Adil Anwar

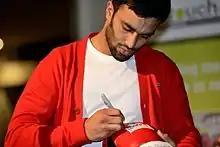
Adil Anwar in 2013

Adil Anwar (born 6 July 1987) is a former British professional boxer who competed from 2007 to 2017. He won the English welterweight title in 2011 and challenged for the British super lightweight title in 2013.